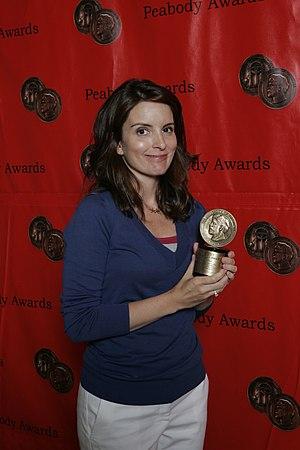
Elizabeth Stamatina Fey, plus connue sous le nom de Tina Fey, est une actrice, scénariste, productrice et humoriste américaine née le 18 mai 1970 à Upper Darby Township, en Pennsylvanie.